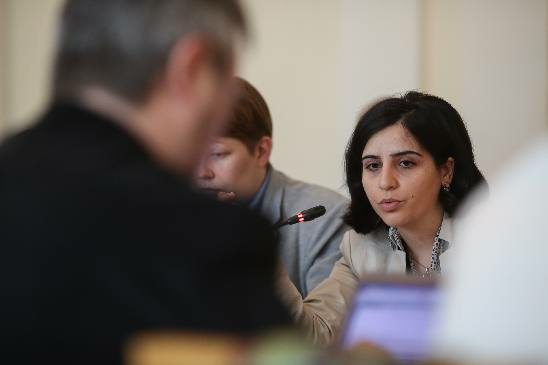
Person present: Yes